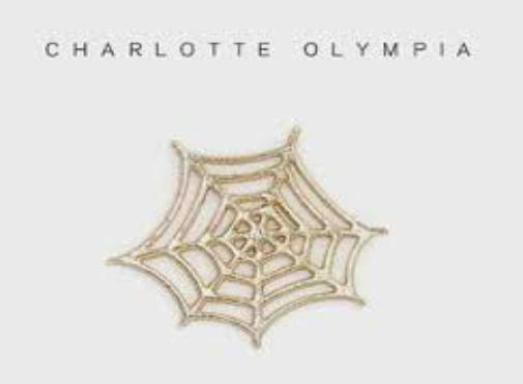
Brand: charlotte olympia
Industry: Clothes